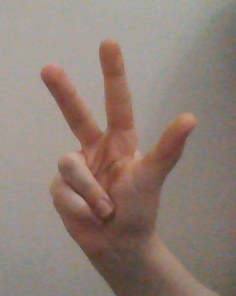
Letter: al